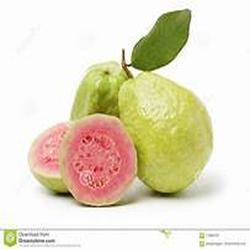
Label: Guava